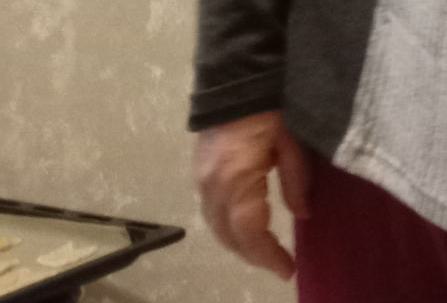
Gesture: no_gesture